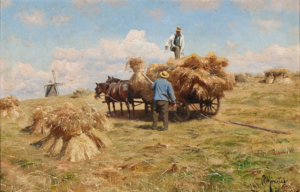
Blåbæks Mølle
Møllen er med på Peder Mønsteds maleri fra 1918, Høstarbejdere samler neg ved Blåbæk.
Blåbæks Mølle eller Blåbæk Møller er betegnelsen for først en, siden to, møller i Faxe Sogn, der indgår i et dobbeltanlæg ved Faxe med en funktionsduelig vandmølle og en hollandsk vindmølle, der er restaureret.